Moussa Koussa

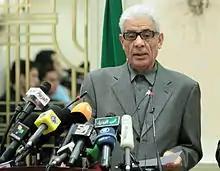
Moussa Koussa at a press conference in 2011

Koussa, accompanied by his deputy Abdul Ati al-Obeidi, departed Tripoli by car and arrived in Tunis, Tunisia, on 28 March 2011, via the Ras Ajdir border crossing. A Tunisian government spokesman stated via Tunis Afrique Presse that Koussa had arrived on a "private visit." On 30 March 2011, Koussa departed from Djerba on a Swiss-registered private jet, while Obeidi returned to Tripoli. Koussa arrived at Farnborough Airfield, England, according to Libyan sources on a diplomatic mission. The Foreign and Commonwealth Office later released an official press statement, stating that Koussa no longer wished to represent the Libyan government and intended to resign, unhappy with Libyan Army attacks on civilians.